Joint Ground-based Air Defence Command

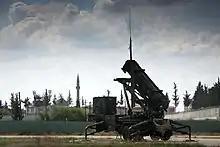
Patriot launcher during Operation Active Fence deployment in Turkey.

The MIM-104 Patriot surface-to-air missile system combats targets in the medium to long range, up to 60 kilometers. Each system covers a sector of 120 degrees against both manned and unmanned aircraft, helicopter, ballistic and cruise missiles. The DGLC operates three Patriot batteries, with another complete system in reserve. Both PAC-2 and PAC-3, which is capable of intercepting ballistic missiles, missiles are in use. All Dutch systems are undergoing through modernisation since 2019.